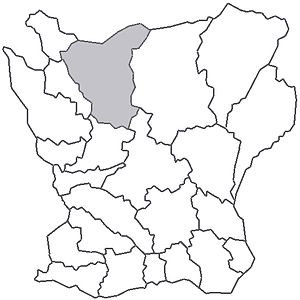
Norra Åsbo herred
Norra Åsbo herreds beliggenhed i Skåne
Norra Åsbo herred var et herred beliggende i Helsingborg Len i den nordvestlige del af Skåne uden kystadgang og mod nord grænsende til Halland.